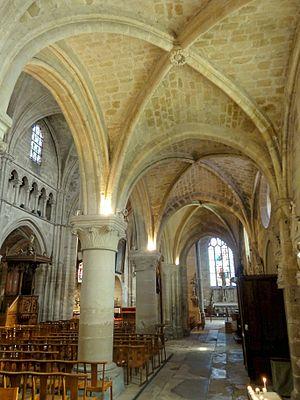
Bas-côté sud.
L'église Notre-Dame-de-l'Assomption est une église catholique paroissiale située à Auvers-sur-Oise, dans le département français du Val-d'Oise et la région Île-de-France. Elle a été fondée vers la fin du XIᵉ siècle par Philippe Iᵉʳ, puis reconstruite sous l'impulsion d'Adélaïde de Savoie qui réside souvent dans le manoir royal au nord de l'église après le décès de son époux Louis VI en 1137. Cette reconstruction commence par les parties orientales et s'achève par la nef, qui présente une élévation sur trois niveaux avec triforium. Elle se fait dans le style roman tardif encore manifeste dans les chapiteaux, basculant rapidement vers le style gothique naissant avec des fenêtres en arc brisé et des voûtes d'ogives. L'absidiole au nord est encore purement romane, mais elle n'est sans doute pas antérieure à 1137. Deux fenêtres du chevet sont remaniées au XIIIᵉ siècle dans le style gothique rayonnant, ce qui accentue l'écart stylistique de ces deux parties en réalité contemporaines. L'église Notre-Dame traverse les siècles sans subir de dommages notables lors des guerres, et la seule transformation entreprise est l'ajout de la chapelle de la Vierge peu avant le milieu du XVIᵉ siècle.